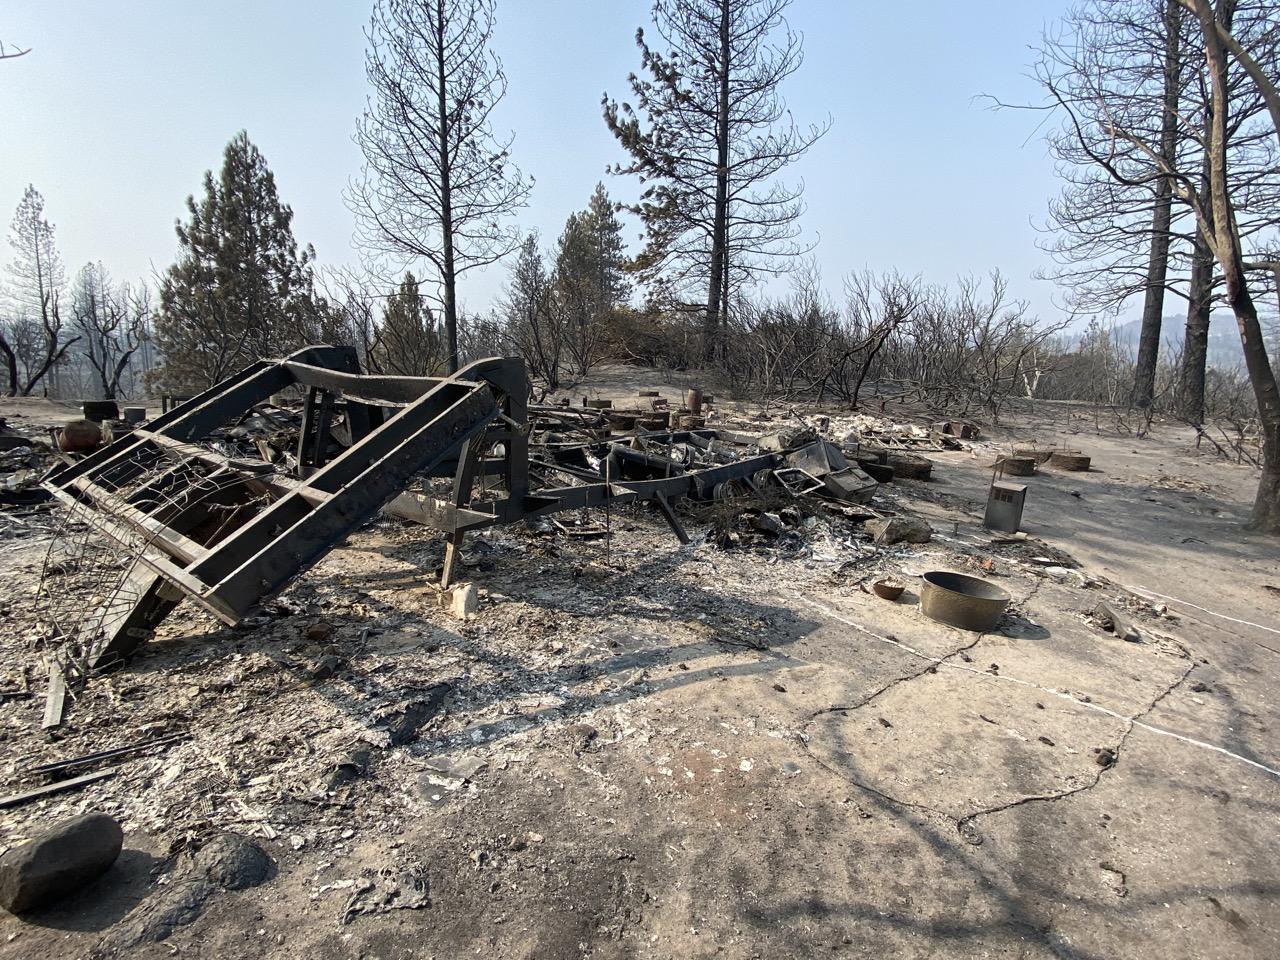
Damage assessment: destroyed